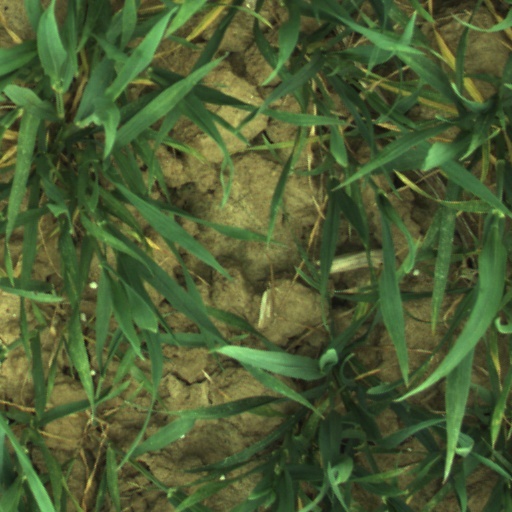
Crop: wheat